Economy of the Republic of Artsakh

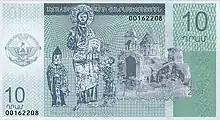
10 Dram banknote from 2004

One of Nagorno-Karabakh's most eye-catching pieces of infrastructure is the $15 million Goris-Stepanakert road, built right after the 1991-1994 war ended by funding from the Armenian diaspora. This road through the Lachin corridor is the only one that connects the region with Armenia and the rest of the world.